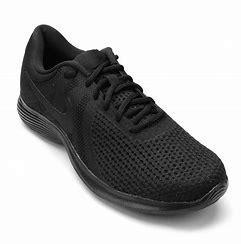
Brand: Nike
Model: Revolution 4